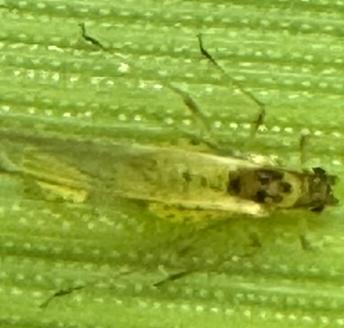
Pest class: cereal_grass_aphid